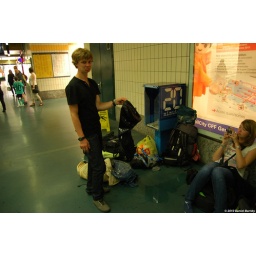
Should not have put the bottle in that bag